Buses in Helsinki

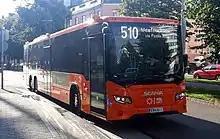
A bus operating trunk line 510 in Sörnäinen. Note the orange colour and green arrow stickers on the front and middle doors.

Not all areas have the traffic or road space to accommodate full-size buses. Therefore, some bus lines, like the 26 in Salmisaari or the 167 in Kauklahti, are run with smaller minibuses. These have a similar colour scheme to, and work on the same principle as normal HSL buses. These typically have around 15 seats. These same minibuses also run neighbourhood lines. These go up much smaller residential streets, utilising tight turning circles, and can stop anywhere on a road, as long as it is safe to do so.